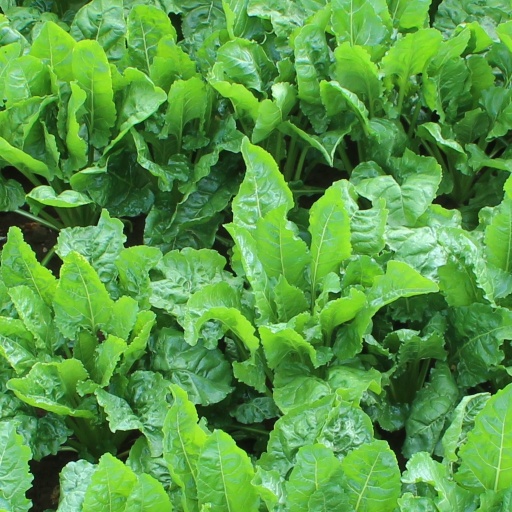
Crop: sugar beet